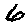
Label: 6